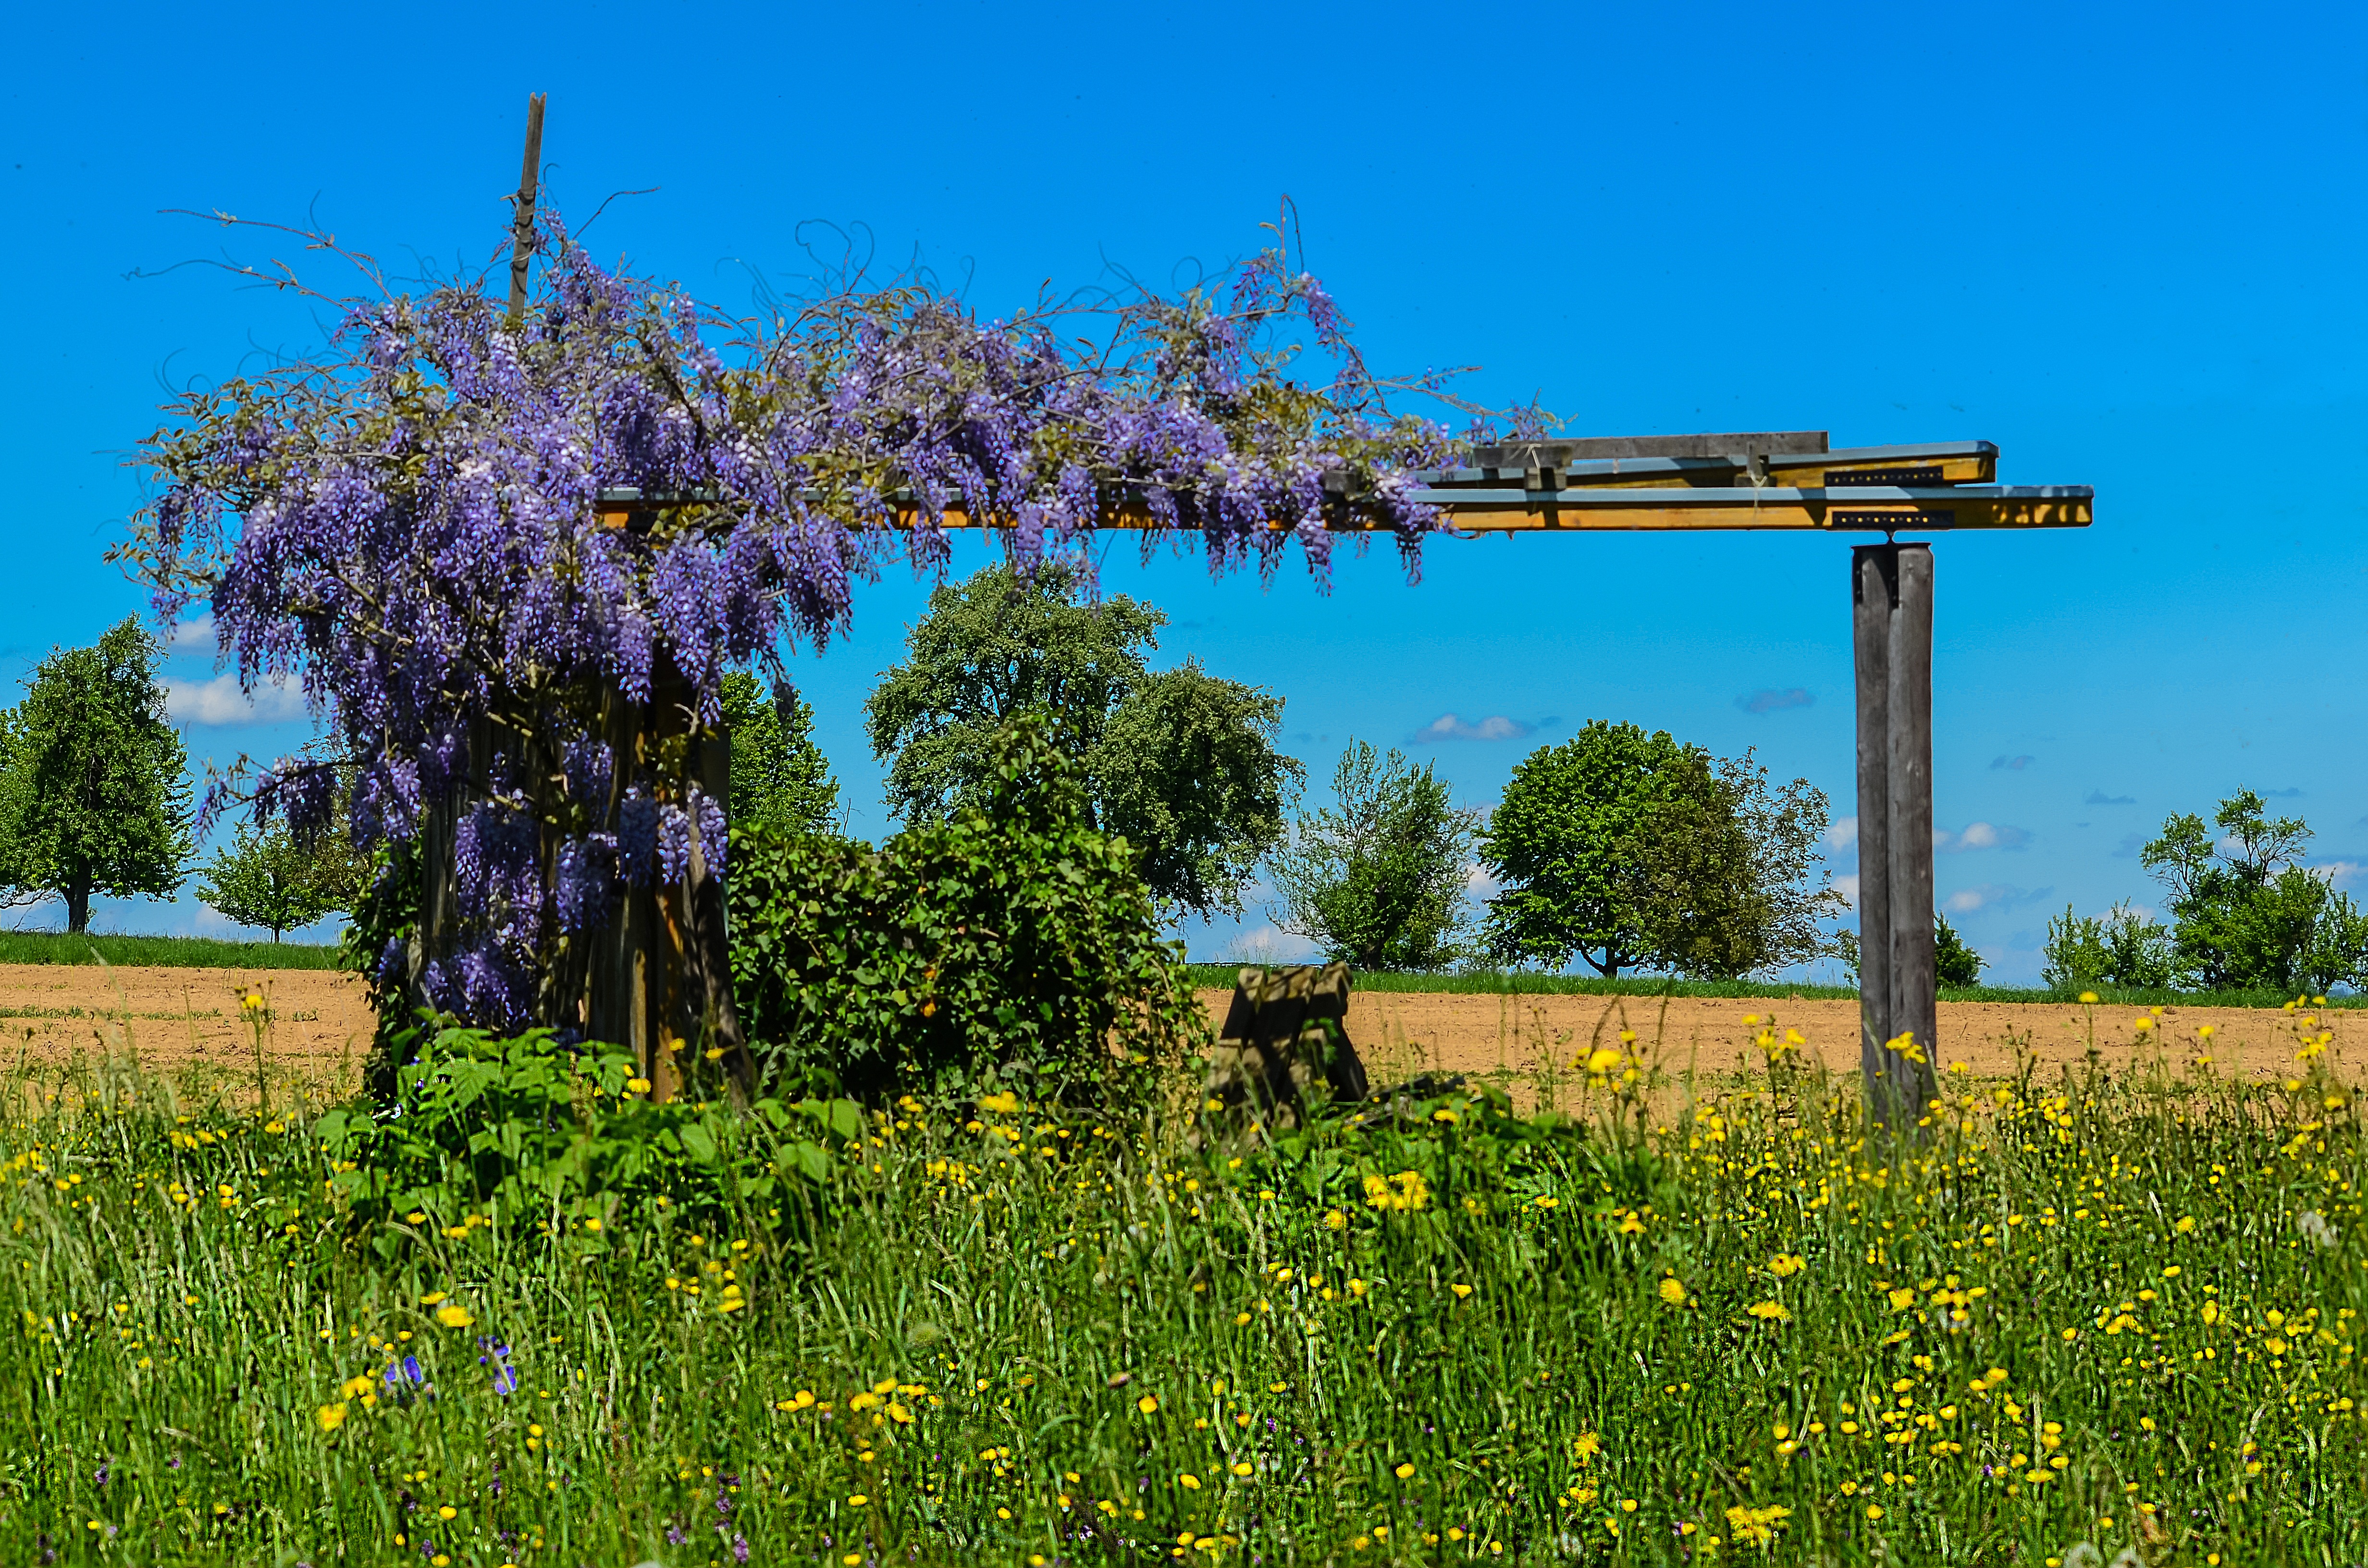
landscape, tree, grass, outdoor, plant, sky, field, farm, meadow, prairie, flower, agriculture, garden, flora, wildflower, trees, shrub, lilac, rural area, natural environment